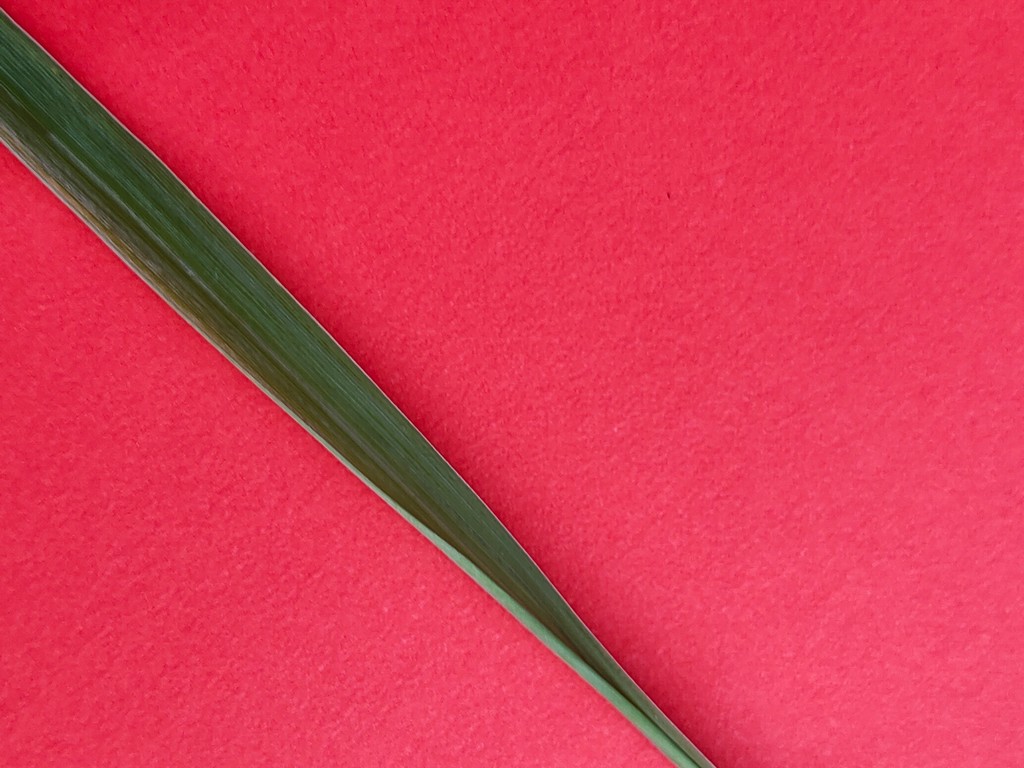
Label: Healthy